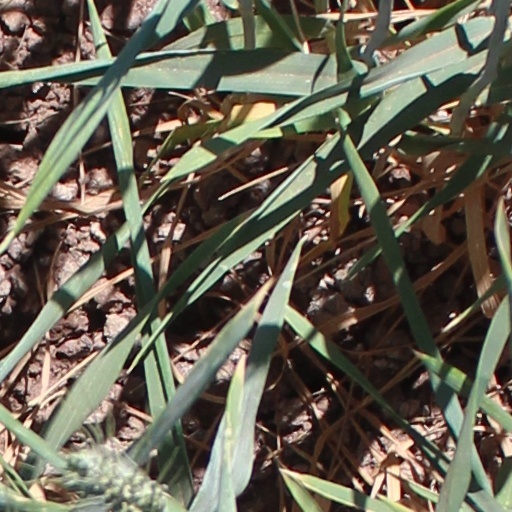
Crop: wheat